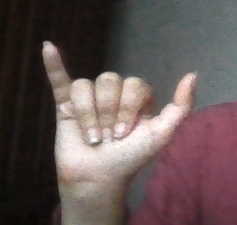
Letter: ya